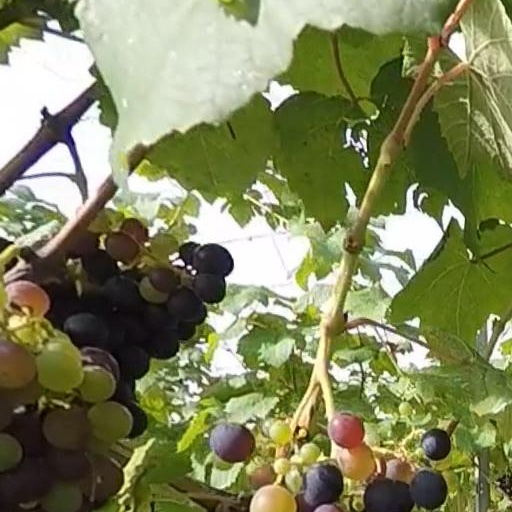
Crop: grape